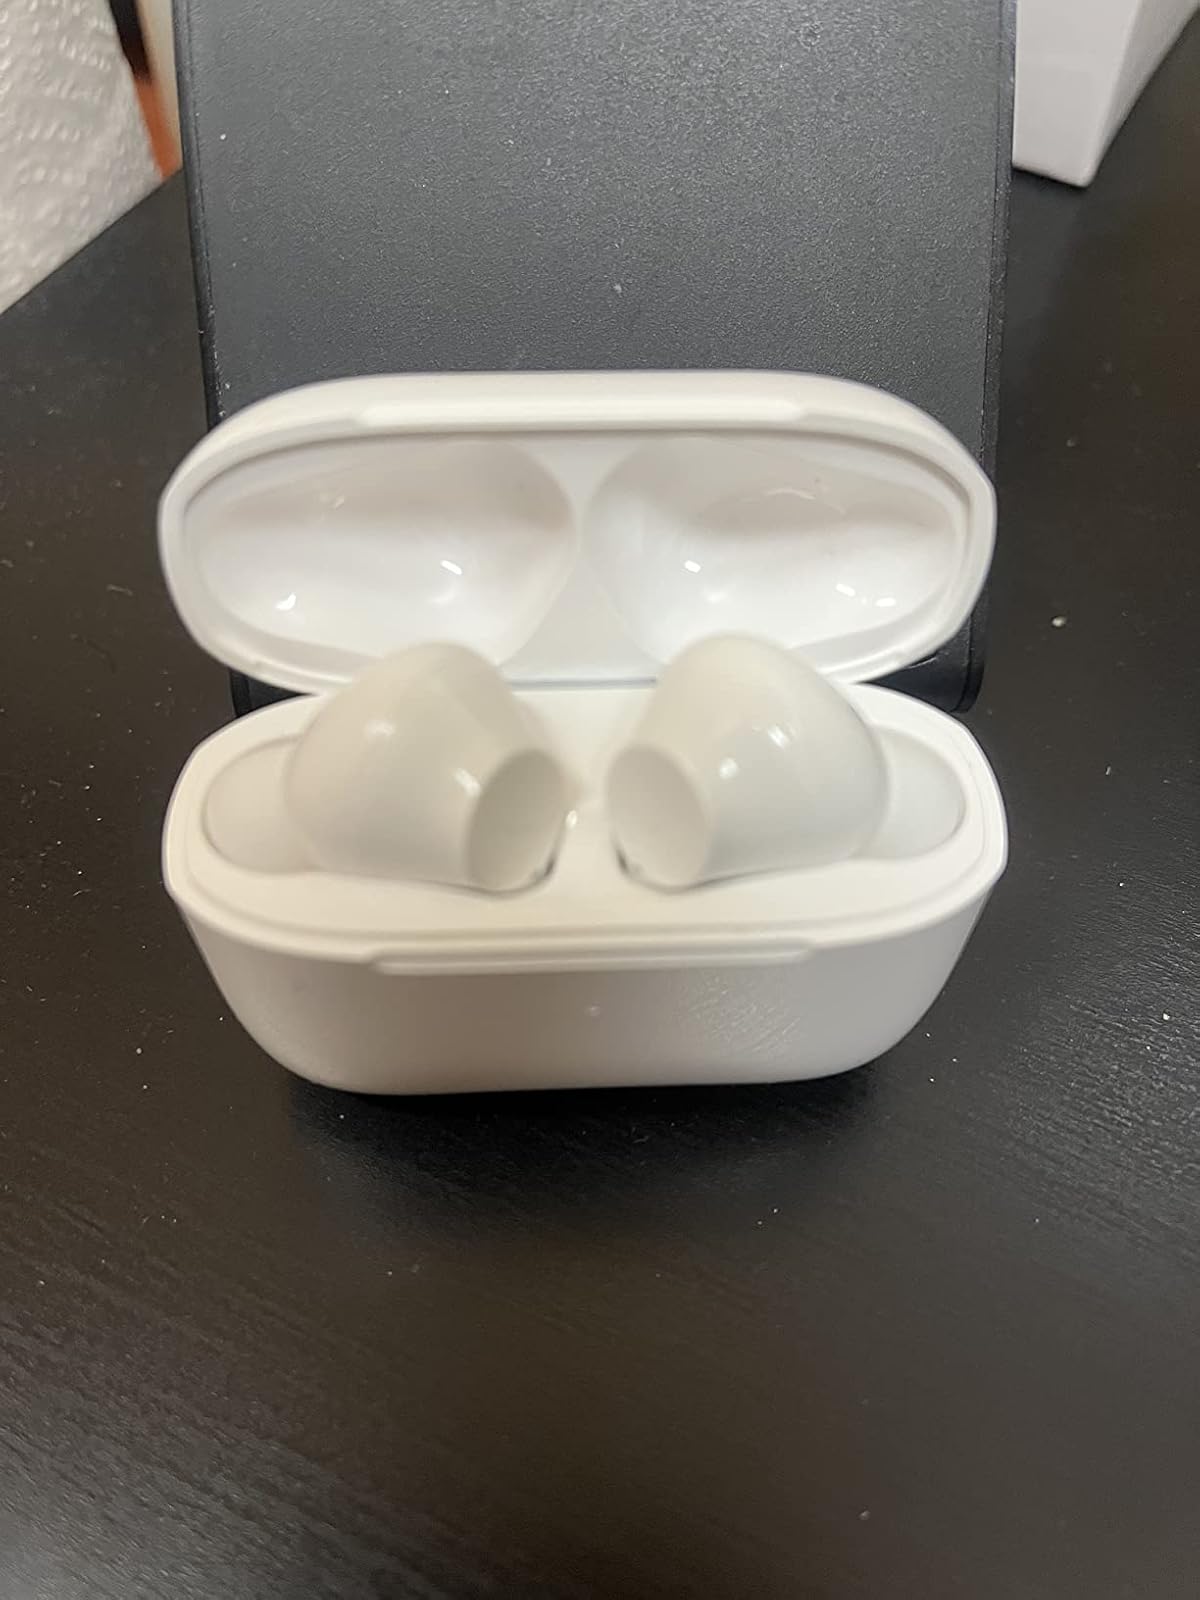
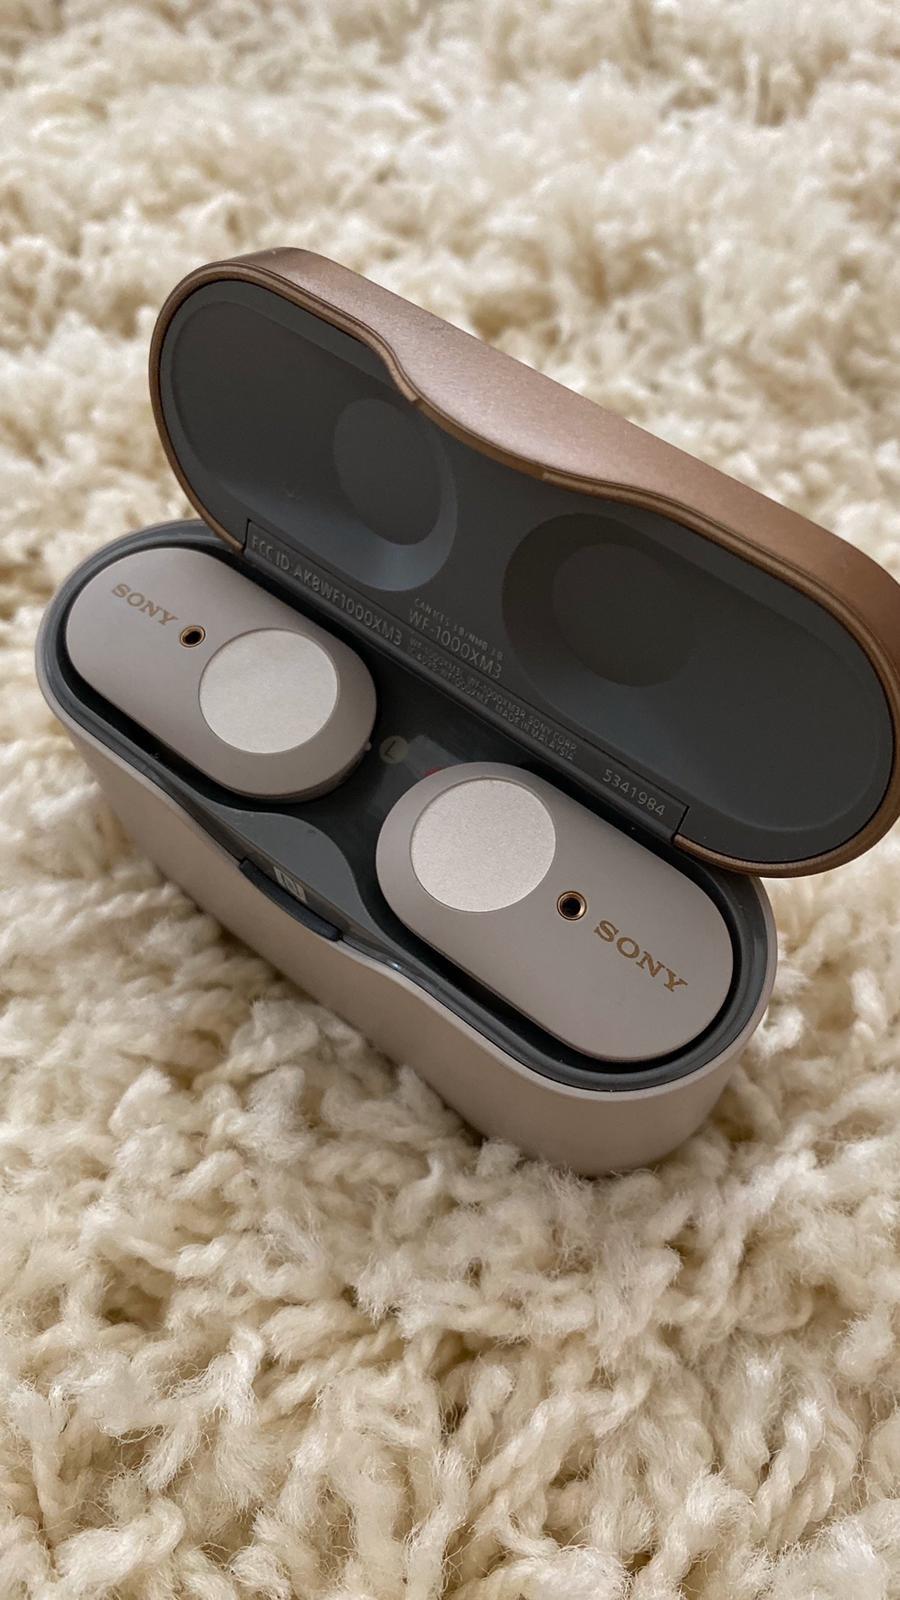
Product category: earbuds
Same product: no